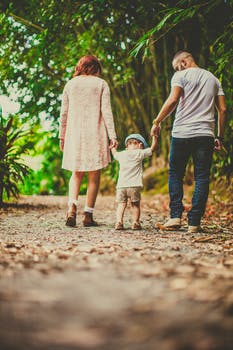
Label: No Watermark